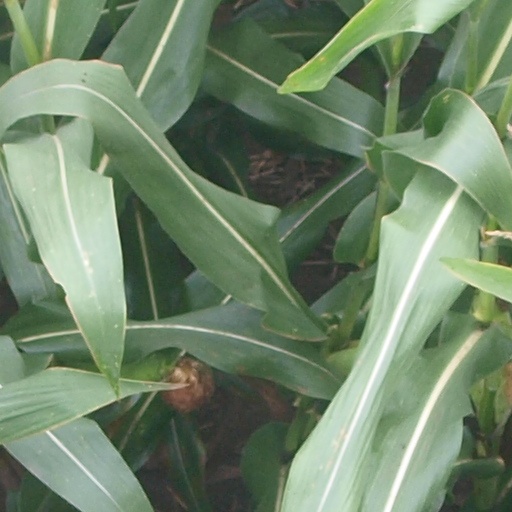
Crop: maize; corn